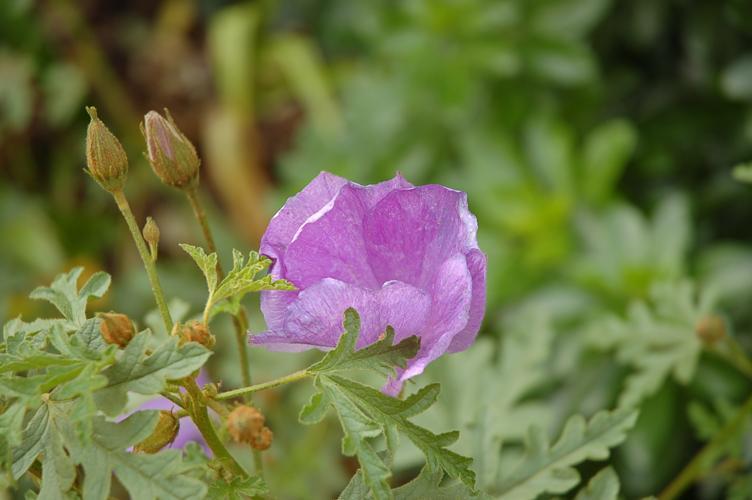
Label: pelargonium